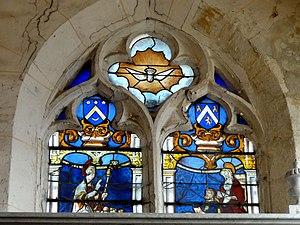
Verrière n° 2 - saint Nicolas, sainte Madeleine présentant des donateurs
L'église Saint-Martin est une église catholique paroissiale située à Belle-Église, en France. Contrairement à ce qu'annoncent ses élévations extérieures dénuées de caractère, c'est un édifice d'une surprenante complexité, qui n'est que le résultat des agrandissements et remaniements successifs depuis la fin du XIIᵉ siècle. Seulement la base du clocher roman de la fin du XIᵉ ou du premier quart XIIᵉ siècle subsiste d'origine. Elle se caractérise par sa voûte en berceau, sa grande profondeur et ses murs très épais. Le reste du chœur et de ses deux collatéraux est gothique. Il n'y a guère deux travées analogues, et la plupart des styles architecturaux sont représentés. Cependant, la plupart des travées a été bâtie avec grand soin, et l'architecture des parties orientales est tout sauf rustique. L'on trouve même des éléments remarquables par leur qualité, telles que les voûtes à six branches d'ogives du chœur et du croisillon nord avec leurs supports, ou par leur originalité. L'édifice n'est pas protégé au titre des monuments historiques, mais plusieurs éléments de son mobilier et quatre vitraux le sont en revanche.